Buckminster Fuller

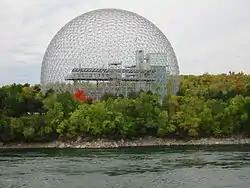
The Montreal Biosphère by Buckminster Fuller, 1967

For half of a century, Fuller developed many ideas, designs, and inventions, particularly regarding practical, inexpensive shelter and transportation. He documented his life, philosophy, and ideas scrupulously by a daily diary (later called the "Dymaxion Chronofile"), and by twenty-eight publications. Fuller financed some of his experiments with inherited funds, sometimes augmented by funds invested by his collaborators, one example being the Dymaxion car project.